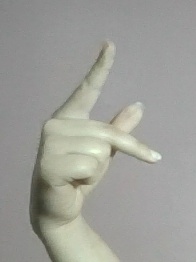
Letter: dha